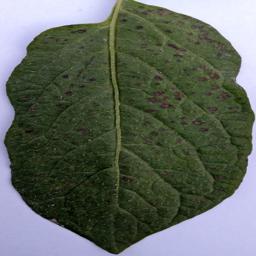
Etiqueta: Tizon_Temprano